Laurence Cossé

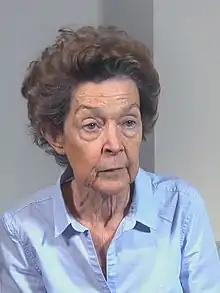
Laurence Cossé (2018)

Laurence Cossé (born 1950 in Boulogne-Billancourt, France) is a French writer, who published mainly novels.